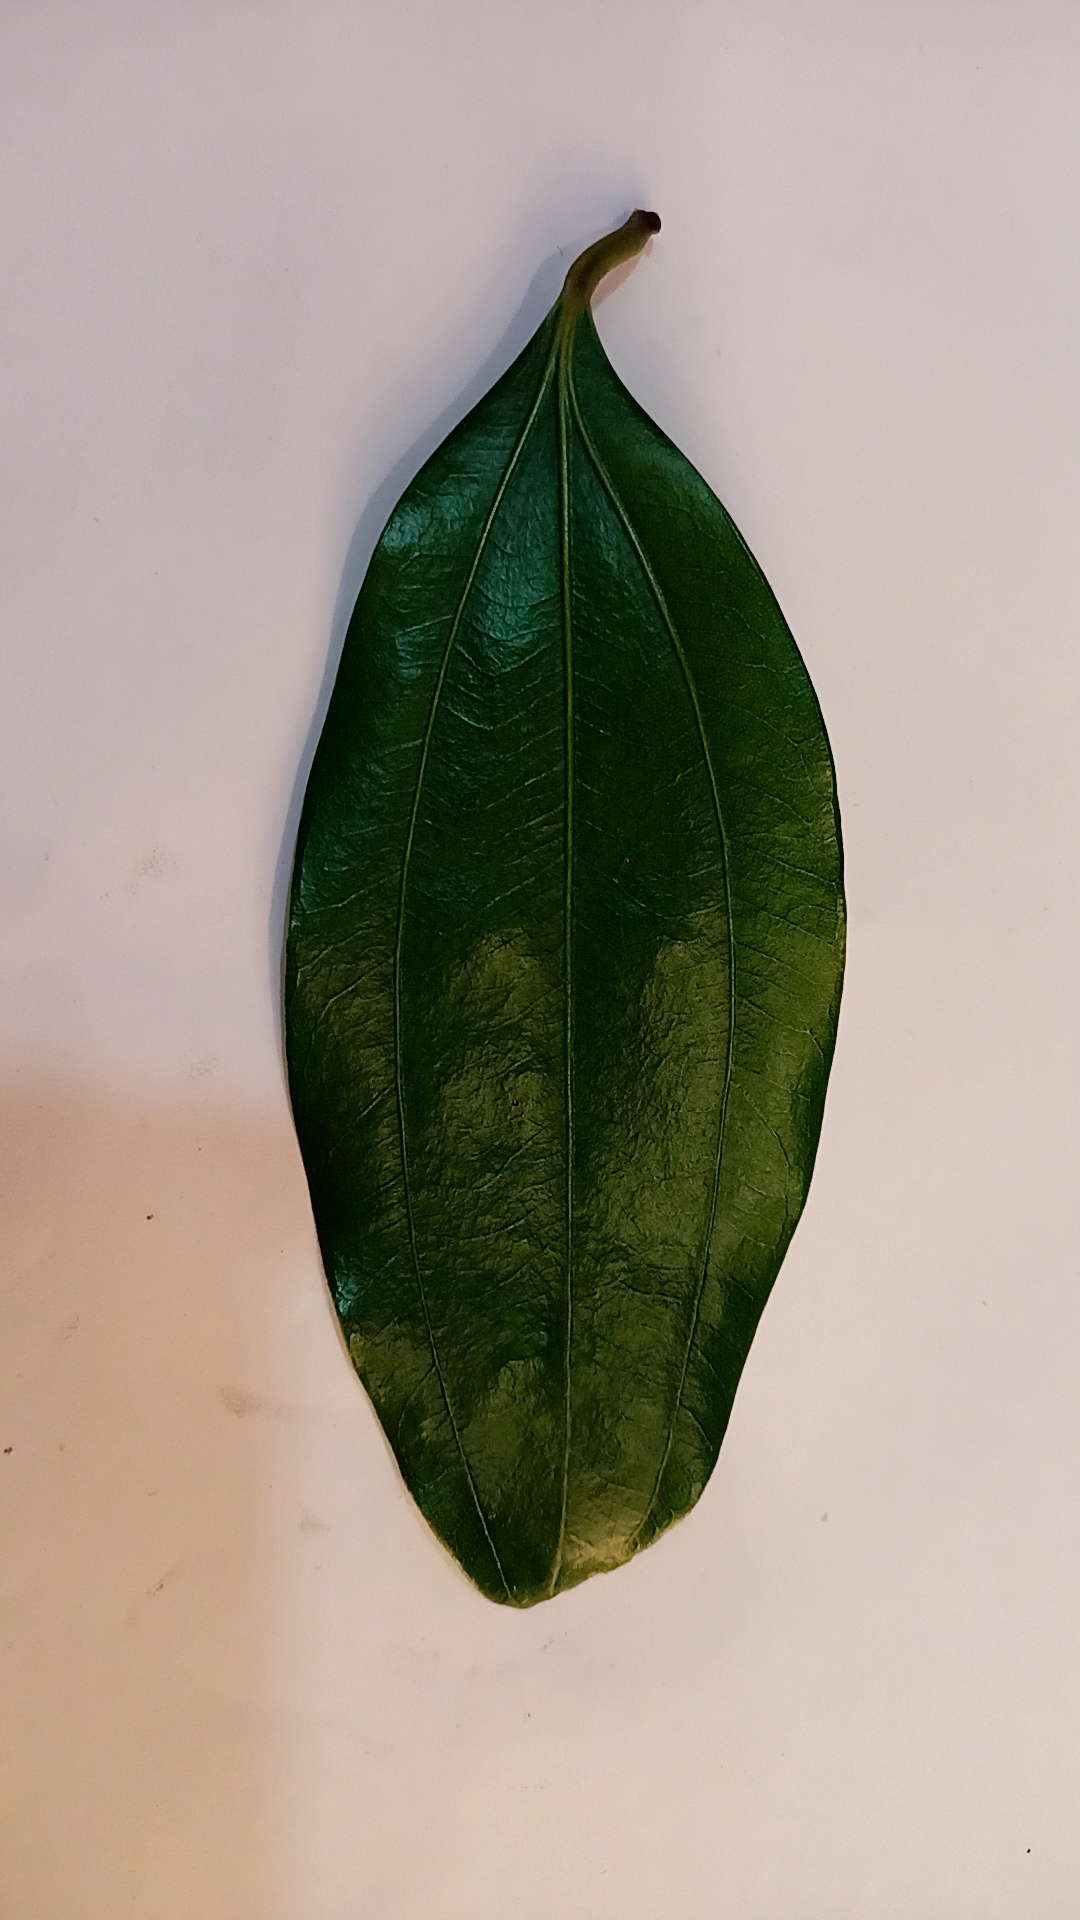
Label: Healthy